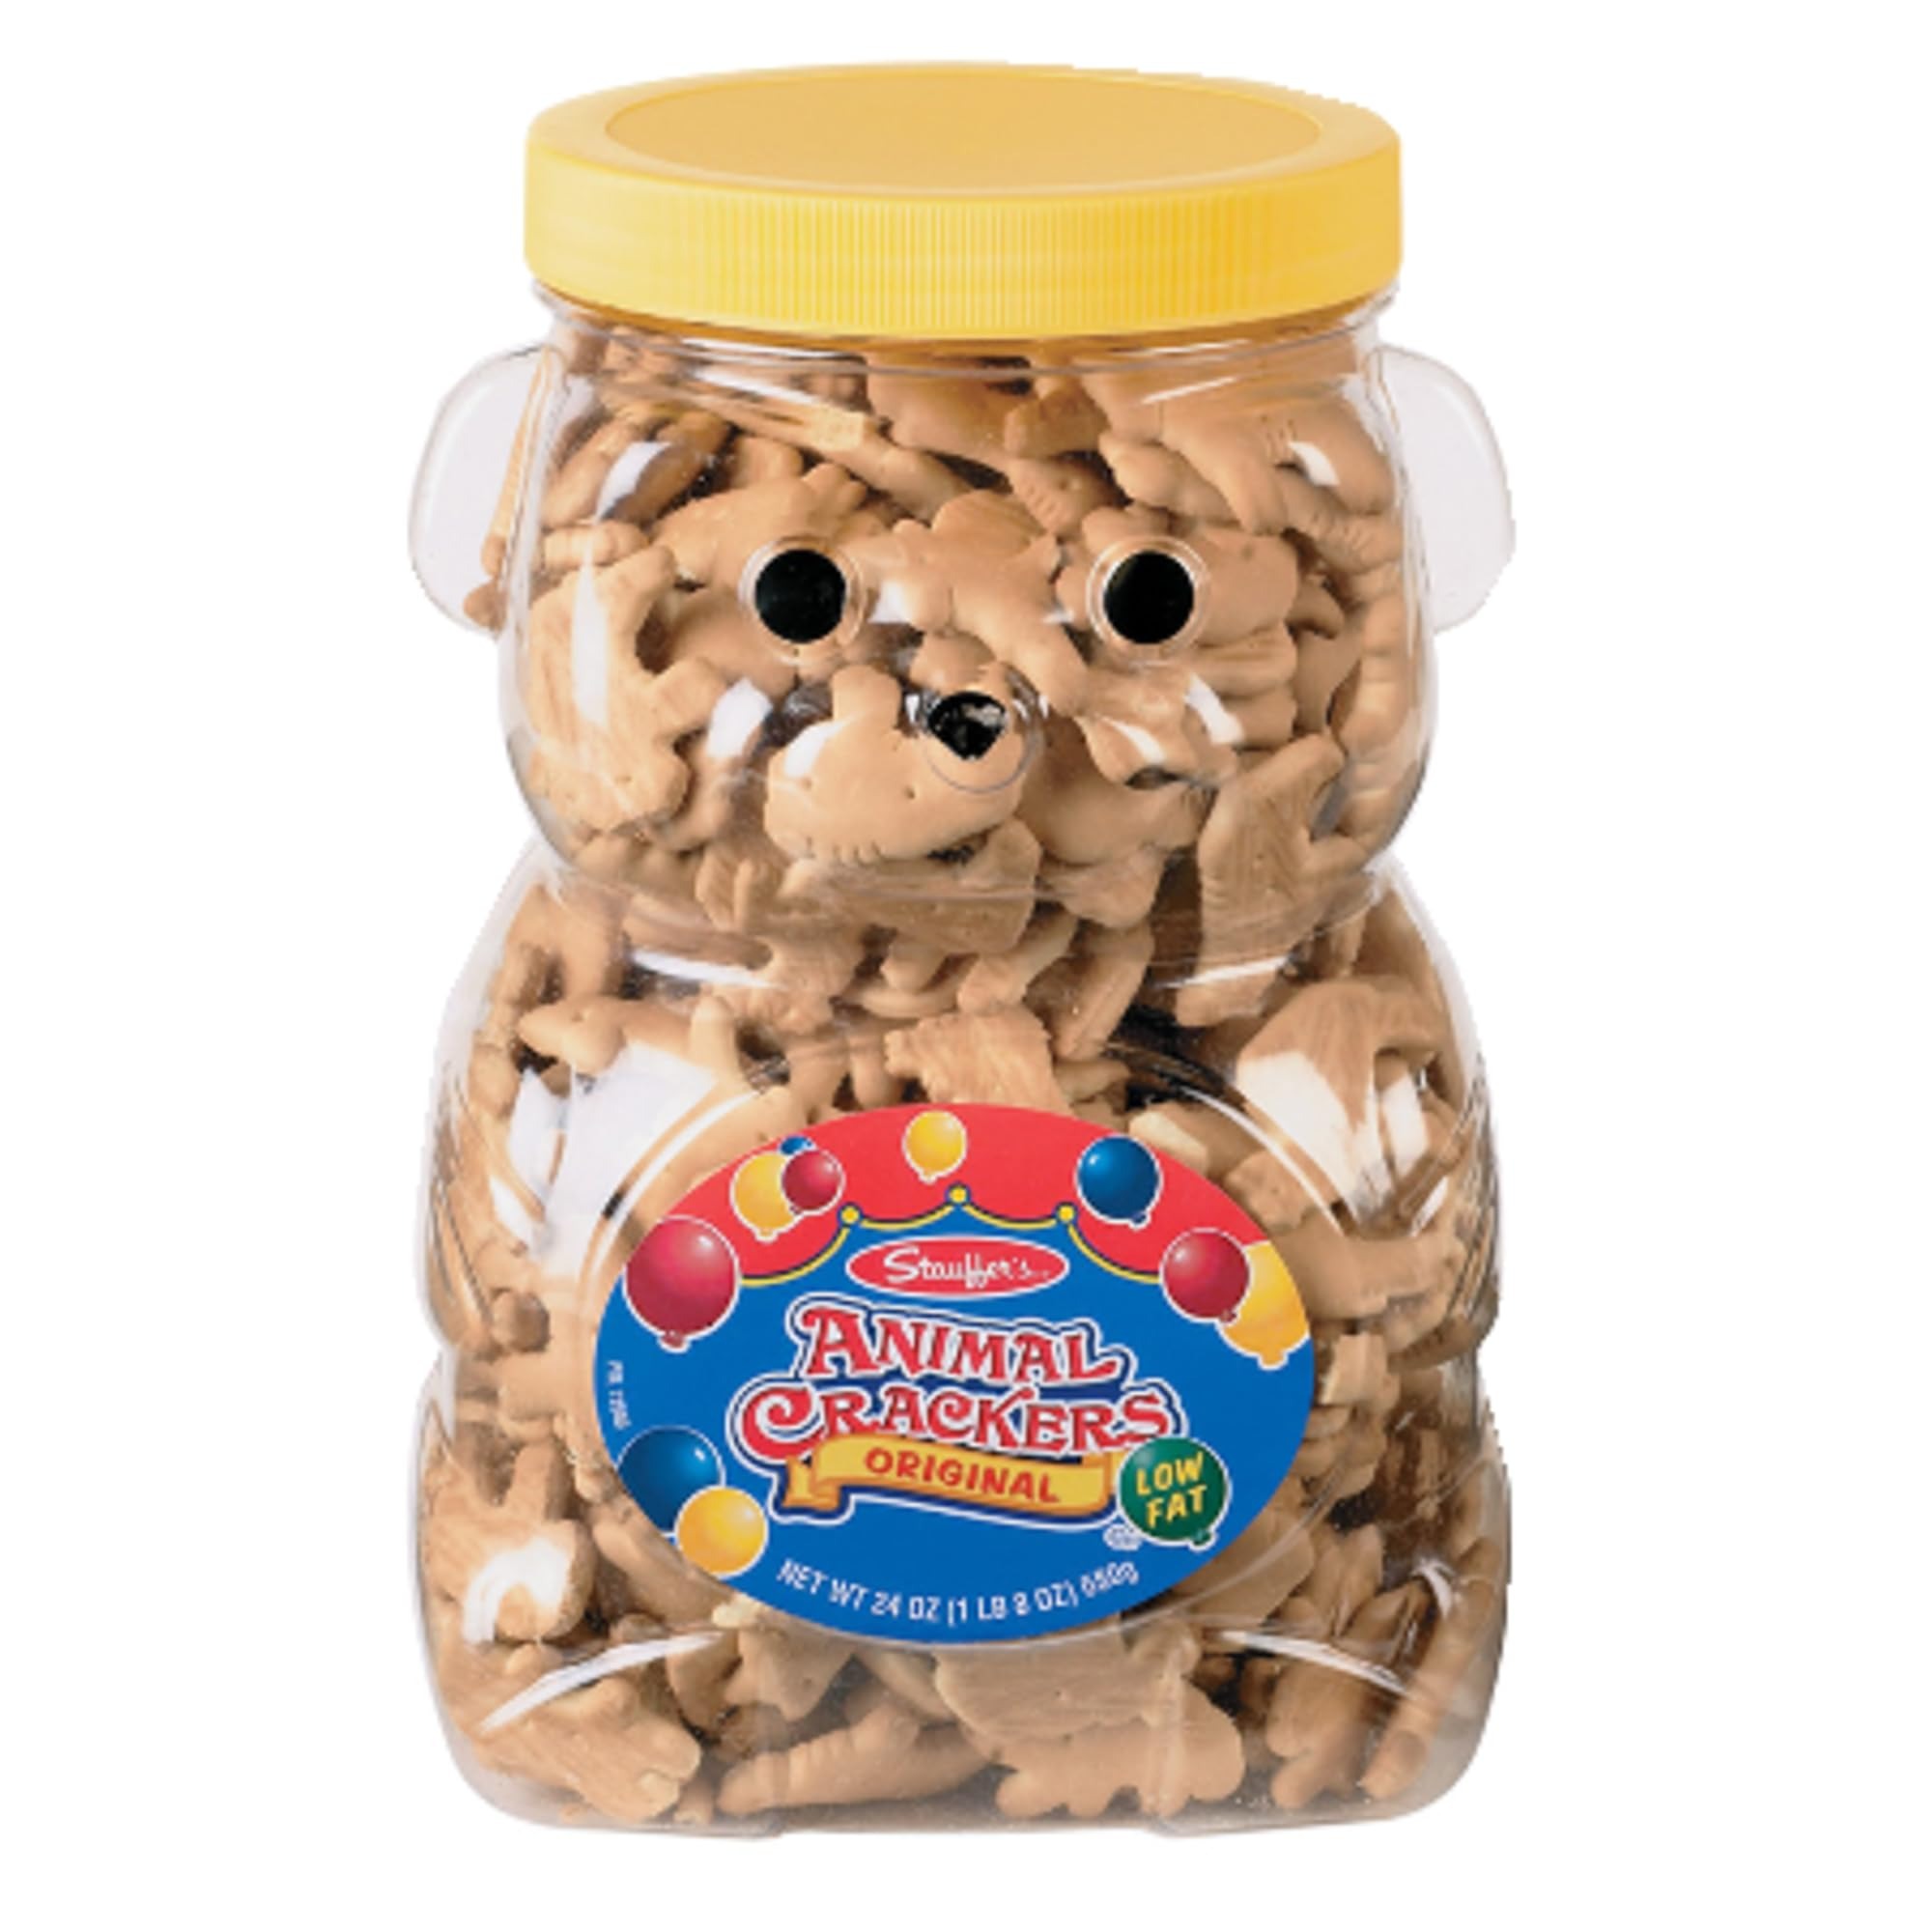
Item Name: Office Snax Stauffer's Bear Shaped Animal Crackers, 24 Ounce, Brown (11037)
Bullet Point 1: The Crackers are Low Fat, 0g Trans Fat, 0mg Cholesterol and they are delicious
Bullet Point 2: The package length of the product is 6 inches
Bullet Point 3: The package width of the product is 5 inches
Bullet Point 4: The package height of the product is 4 inches
Value: 24.0
Unit: ounce

Price: 6.805